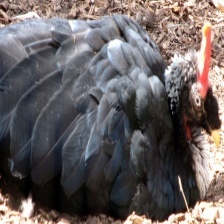
Species: HORNED GUAN
Scientific name: OREOPHASIS DERBIANUS